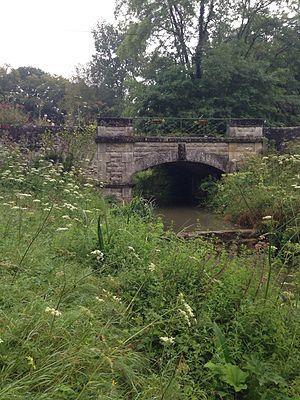
Le pont du fief de l'Auberdière, en Touraine, et son lavoir.
Artannes-sur-Indre est une commune française située dans le département d'Indre-et-Loire en région Centre-Val de Loire.
Pont-de-Ruan est une commune française située dans le département d'Indre-et-Loire, en région Centre-Val de Loire. Comptant plus de mille habitants en 2015, elle est intégrée au sein de la communauté de communes Touraine Vallée de l'Indre.